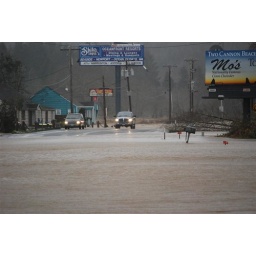
stranded cars because of flood water over highway 101